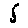
Label: 5